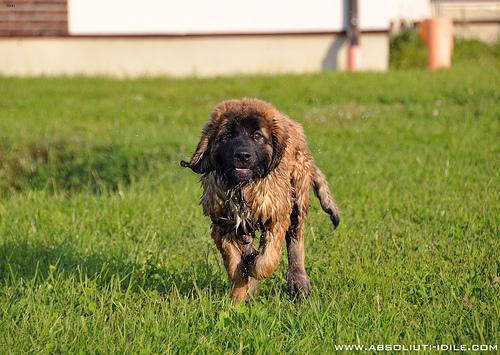
leonberger